Koichi Tohei

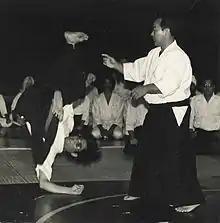
Tohei demonstrating Aikido with Jon Takagi at Arizona State University in 1974.

(20 January 1920 – 19 May 2011) was a 10th Dan aikidoka and founder of the Ki Society and its style of aikido, officially Shin Shin Toitsu Aikido (literally "aikido with mind and body unified"), but commonly known as Ki-Aikido.